David O. Selznick filmography

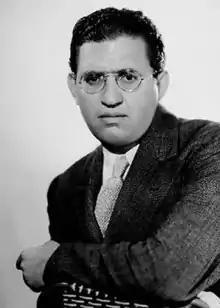
head shot of a well-dressed man wearing glasses

David O. Selznick (1902–1965) was an American motion picture producer whose work consists of three short subjects, 67 feature films, and one television production made between 1923 and 1957. He was the producer of the 1939 epic "Gone with the Wind". Selznick was born in Pittsburgh and educated in public schools in Brooklyn and Manhattan. He began working in the film industry in New York while in his teens as an assistant to his father, jeweler-turned-film producer Lewis J. Selznick. In 1923, he began producing films himself, starting with two documentary shorts and then a minor feature, "Roulette" (1924). Moving to Hollywood in 1926, Selznick became employed at Metro-Goldwyn-Mayer (MGM), where he produced two films before switching to Paramount in early 1928. After helping to guide Paramount into the sound era, Selznick moved to RKO Radio in 1931 where he served as the studio's executive producer. During his time at RKO he oversaw the production of "King Kong" (1933) and helped to develop Katharine Hepburn and Myrna Loy into major film stars.